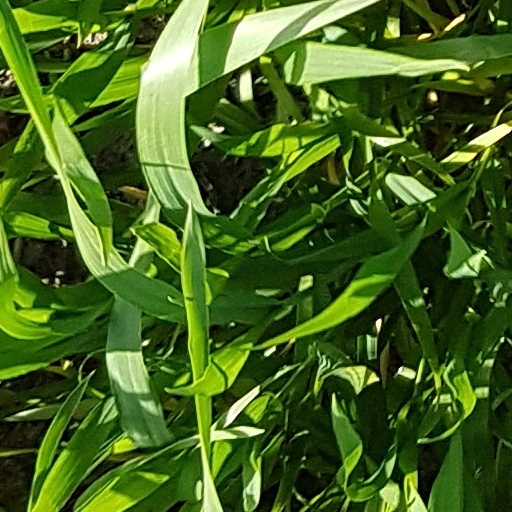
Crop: wheat